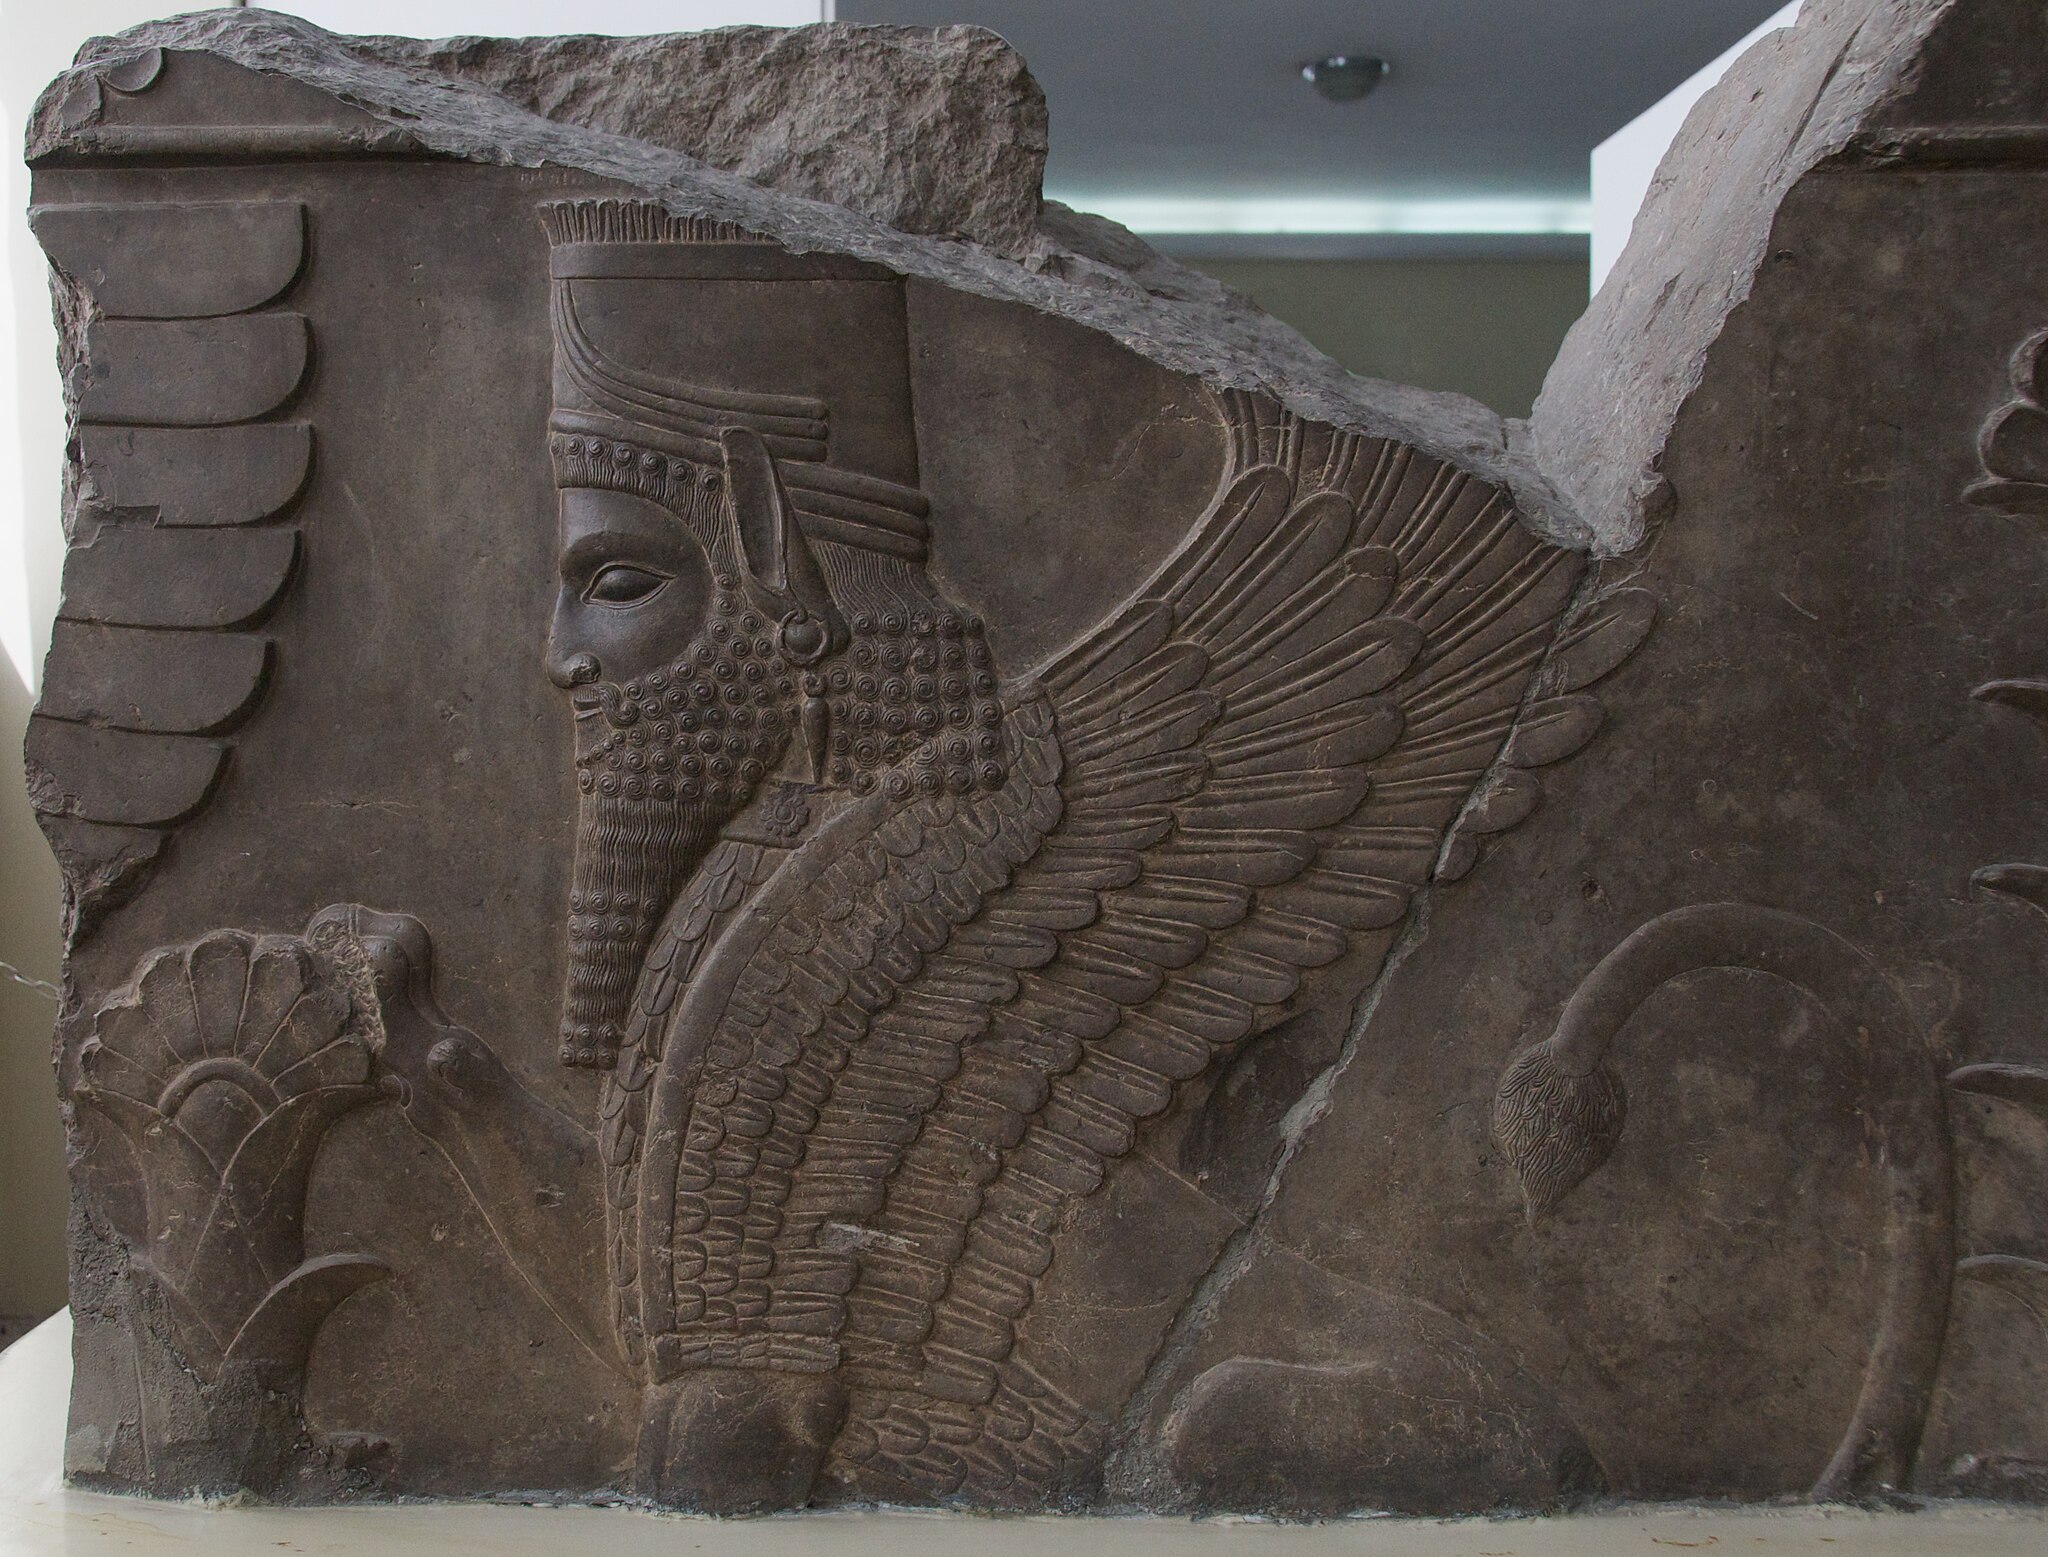
Title: Relief from Persepolis (4735646599)
Description: In the National Archaeological Museum, Tehran
Date: 2010-04-10 11:46
Categories: Taken with Nikon D300, Flickr images reviewed by File Upload Bot (Magnus Manske), Achaemenid art in the National museum of Iran, Reliefs from Persepolis